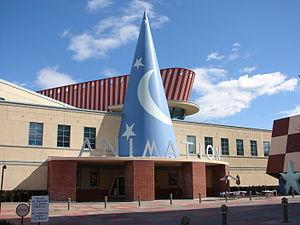
L'histoire des Studios Disney de 1989 à 1995 est marquée par une renaissance et plusieurs succès dans le domaine de l'animation. Les origines de cette période sont à rechercher dans le changement de direction de la Walt Disney Company en 1984 et la volonté des nouveaux responsables de redorer le blason du studio. Le résultat est visible au travers des principales productions que sont La Petite Sirène, La Belle et la Bête, Aladdin et surtout Le Roi lion, considéré par l'American Film Institute comme le 4ᵉ plus grand film d'animation de tous les temps dans son classement AFI's 10 Top 10.
Walt Disney Animation Studios est l'un des studios d'animation de la Walt Disney Company.
L'histoire des Studios Disney de 1995 à 2005 est marquée par plusieurs changements dans les productions du studio. La fin de la période précédente, nommée « Second Âge d'or » est assez floue et très subjective mais la sortie de Toy Story coproduit avec Pixar Animation Studios et la systématisation à partir de 1996 des suites des longs métrages d'animations marquent un profond changement pour le studio Disney. En parallèle les productions Disney d'après 1995 reçoivent des succès plus mitigés bien que certains films ne manquent pas de mérite tel que Fantasia 2000. Officiellement la production des films d'animation est exclusivement en image de synthèse en raison du succès des films de Pixar et des studios concurrents avec ce format.